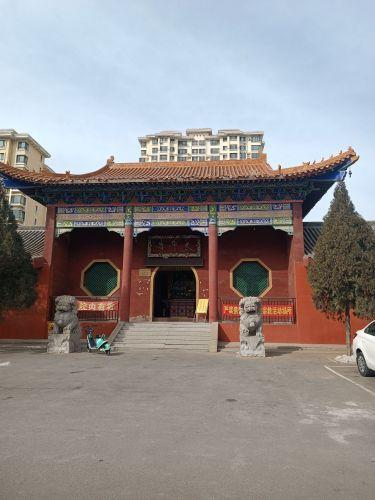
地标名称：太平寺
所在城市：阜新市·太平区